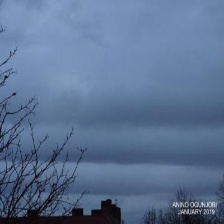
Cloud type: Stratus